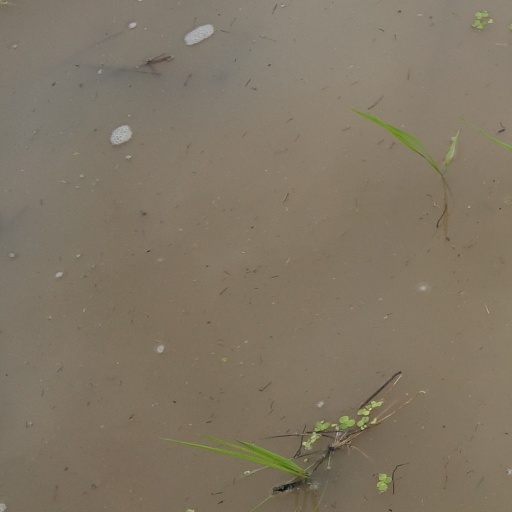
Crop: rice